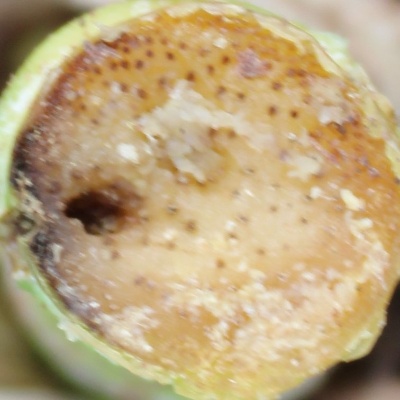
Crop: Maize
Condition: fall armyworm